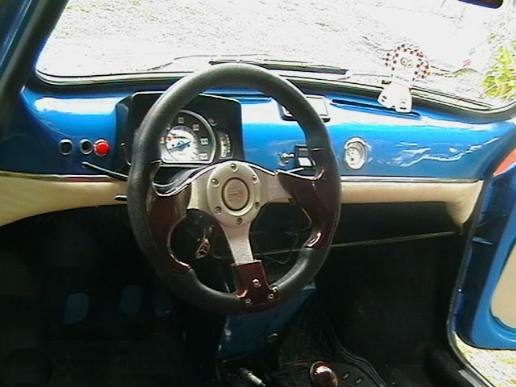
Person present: No